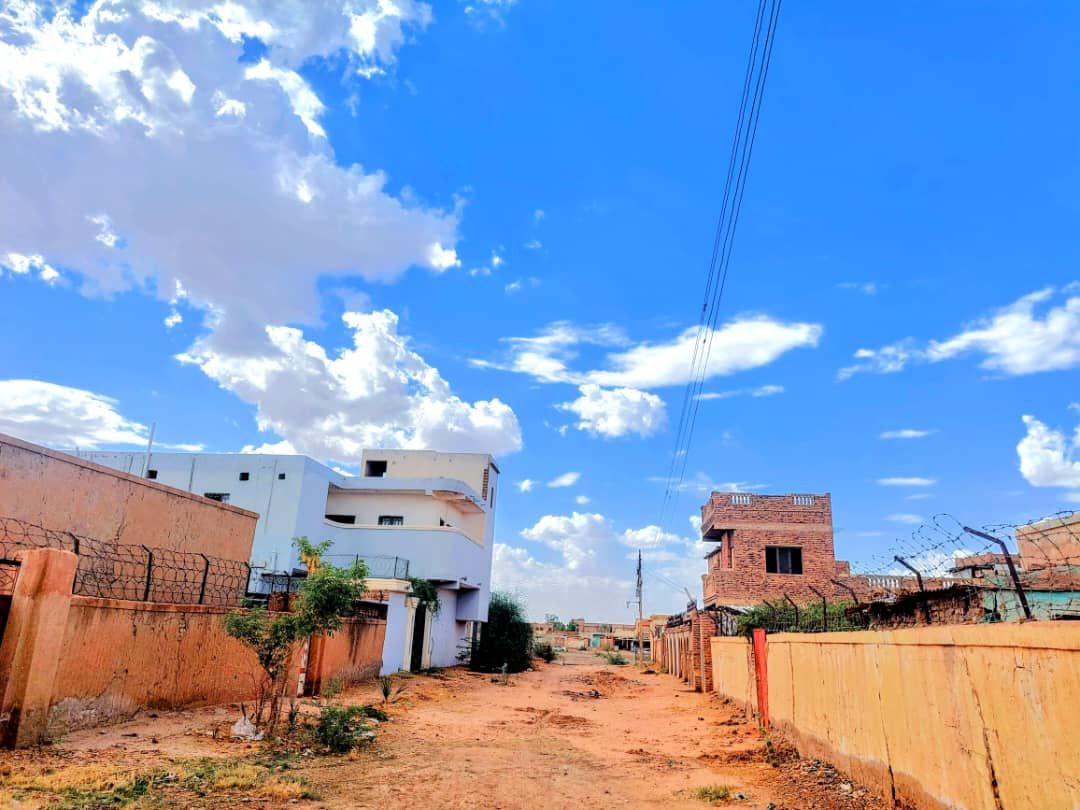
الوصف بالفصحى: شارع داخل أحد الأحياء السكنية
الوصف بالعامية السودانية: شارع جوا الحلة
التصنيف: Urban & City Life